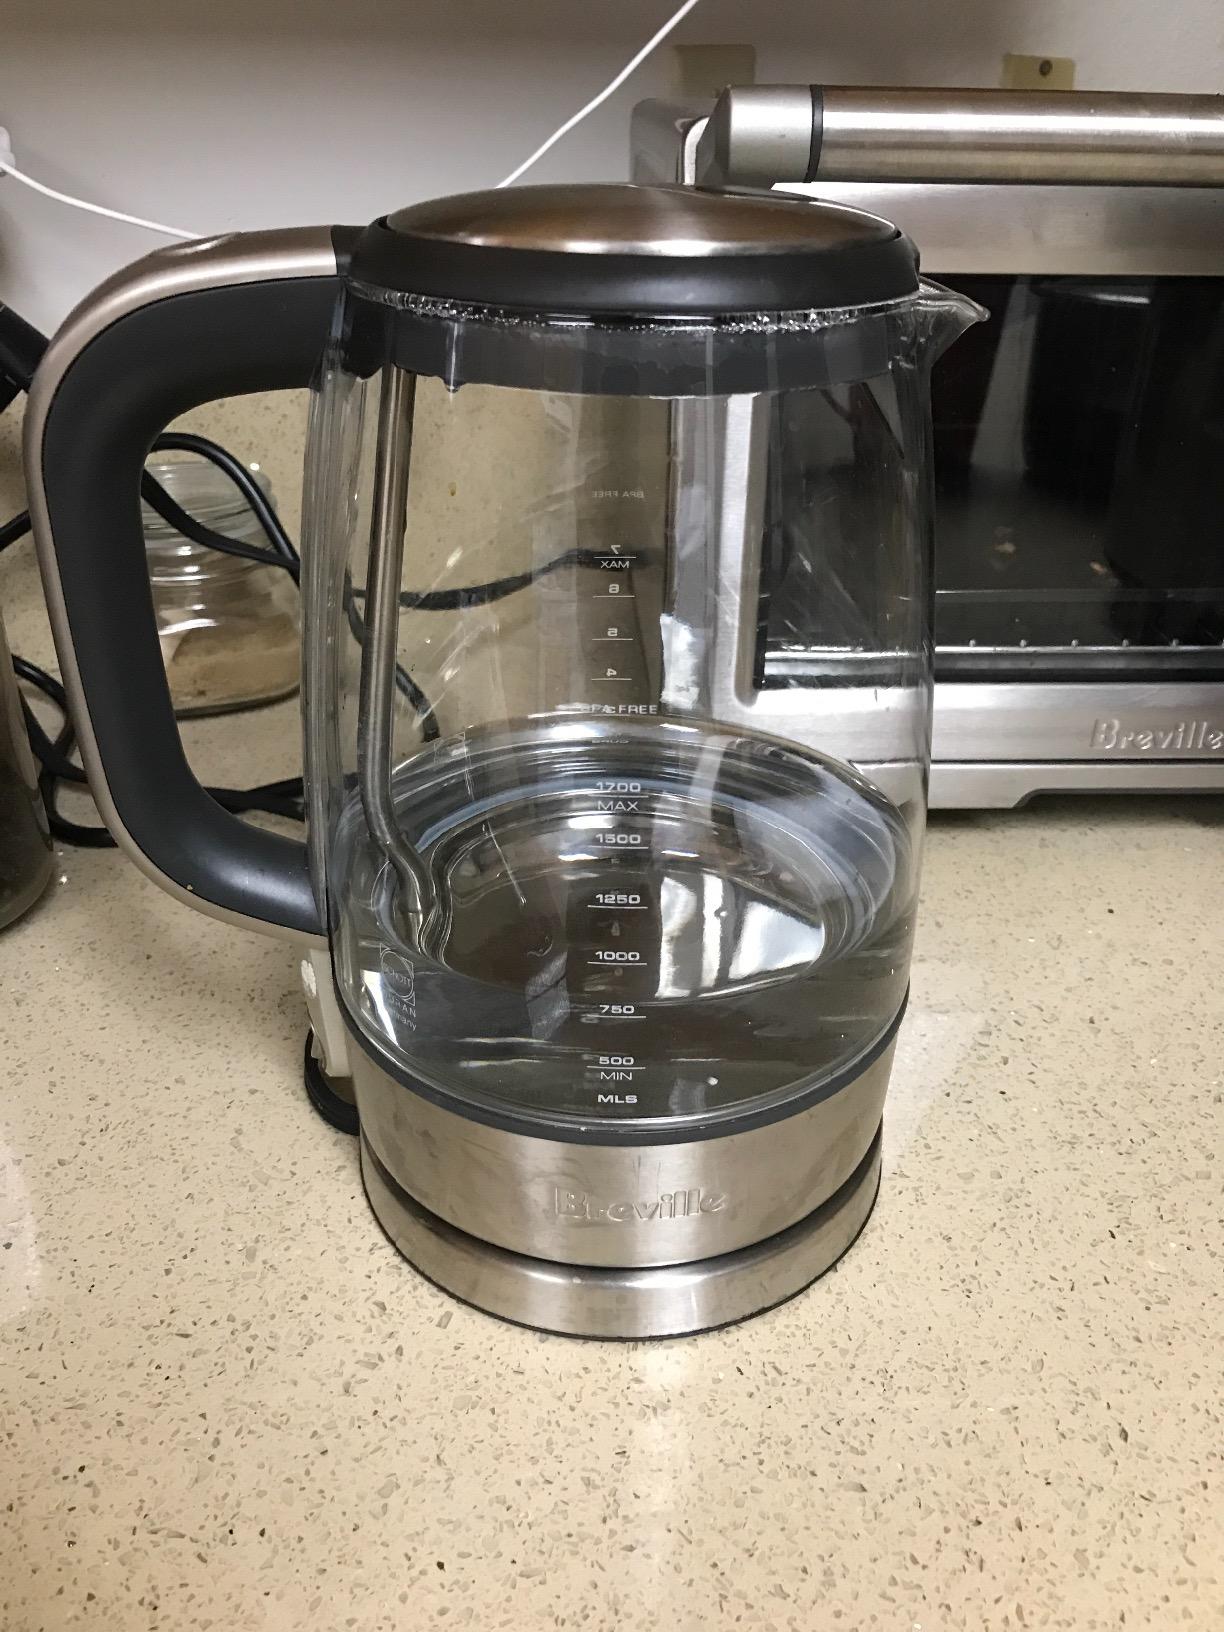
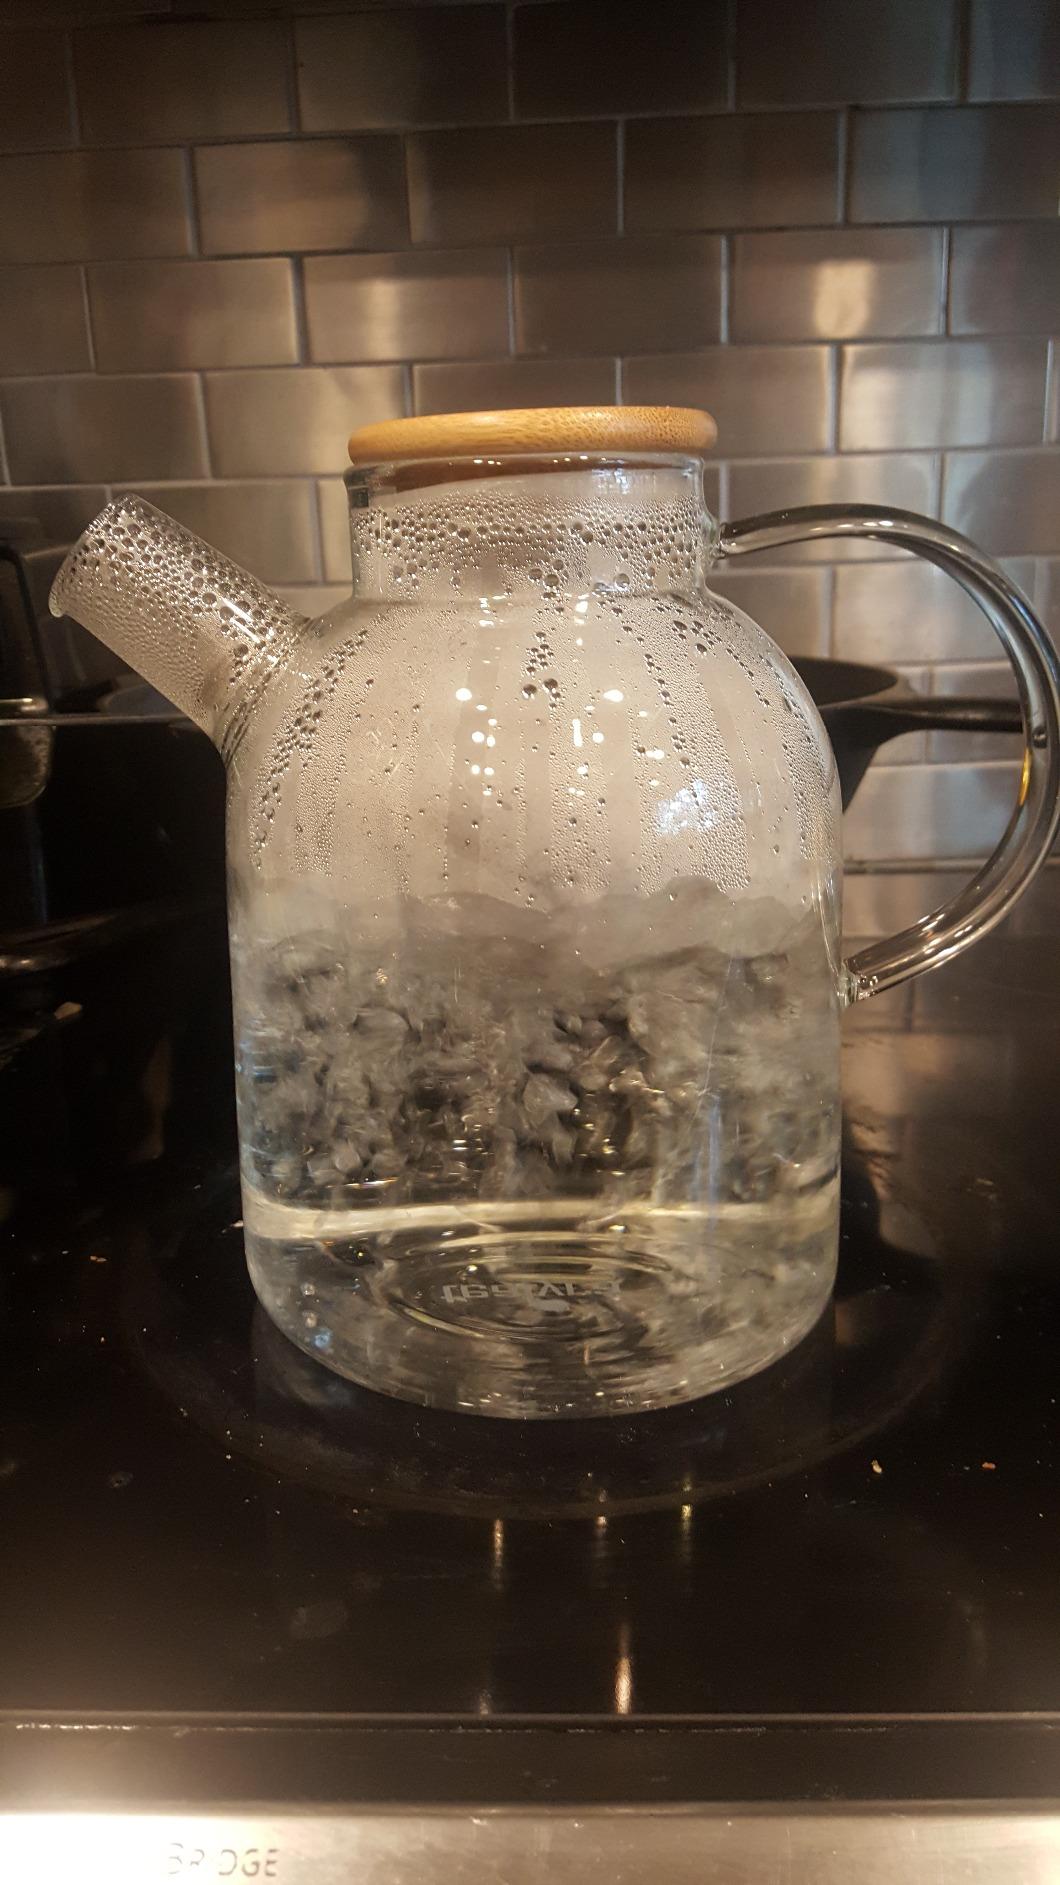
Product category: items_kettle
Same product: no